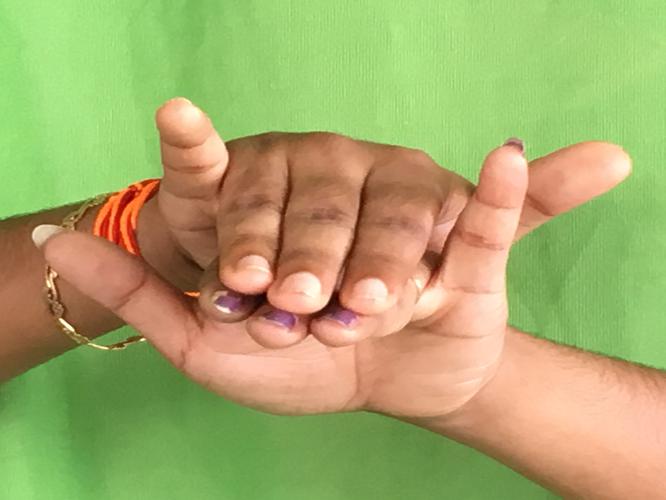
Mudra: Varaha
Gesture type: double_hand